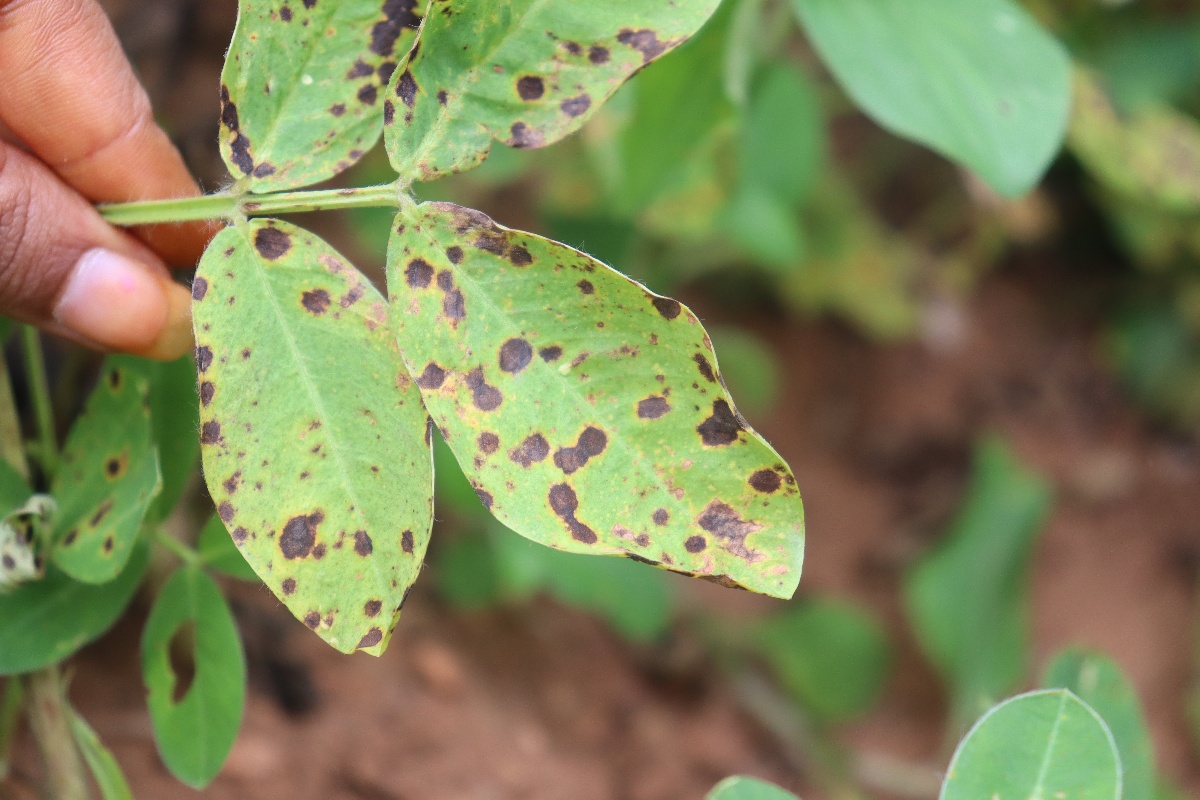
Label: late leaf spot